T. F. Green Airport station

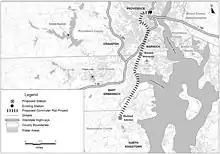
2007 map of South County Commuter Rail service to T.F. Green Airport and Wickford Junction

A state study of rail corridors was completed in 1994 and the Northeast Corridor was designated as the highest-priority line for commuter service to Providence. An addendum in 1995 projected daily ridership from a Warwick station to be 454 in 2000 and 529 in 2020. An operations plan was released in 2001, and environmental assessment was completed in 2003.